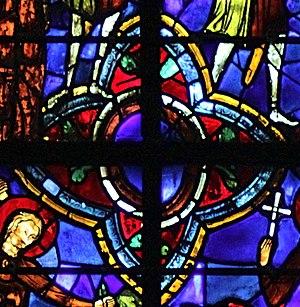
Le vitrail des Sainte Marguerite et Catherine est un vitrail gothique de la cathédrale Notre-Dame de Chartres, situé dans la partie sud du déambulatoire, dans la chapelle des confesseurs.